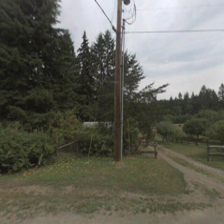
Label: streetView